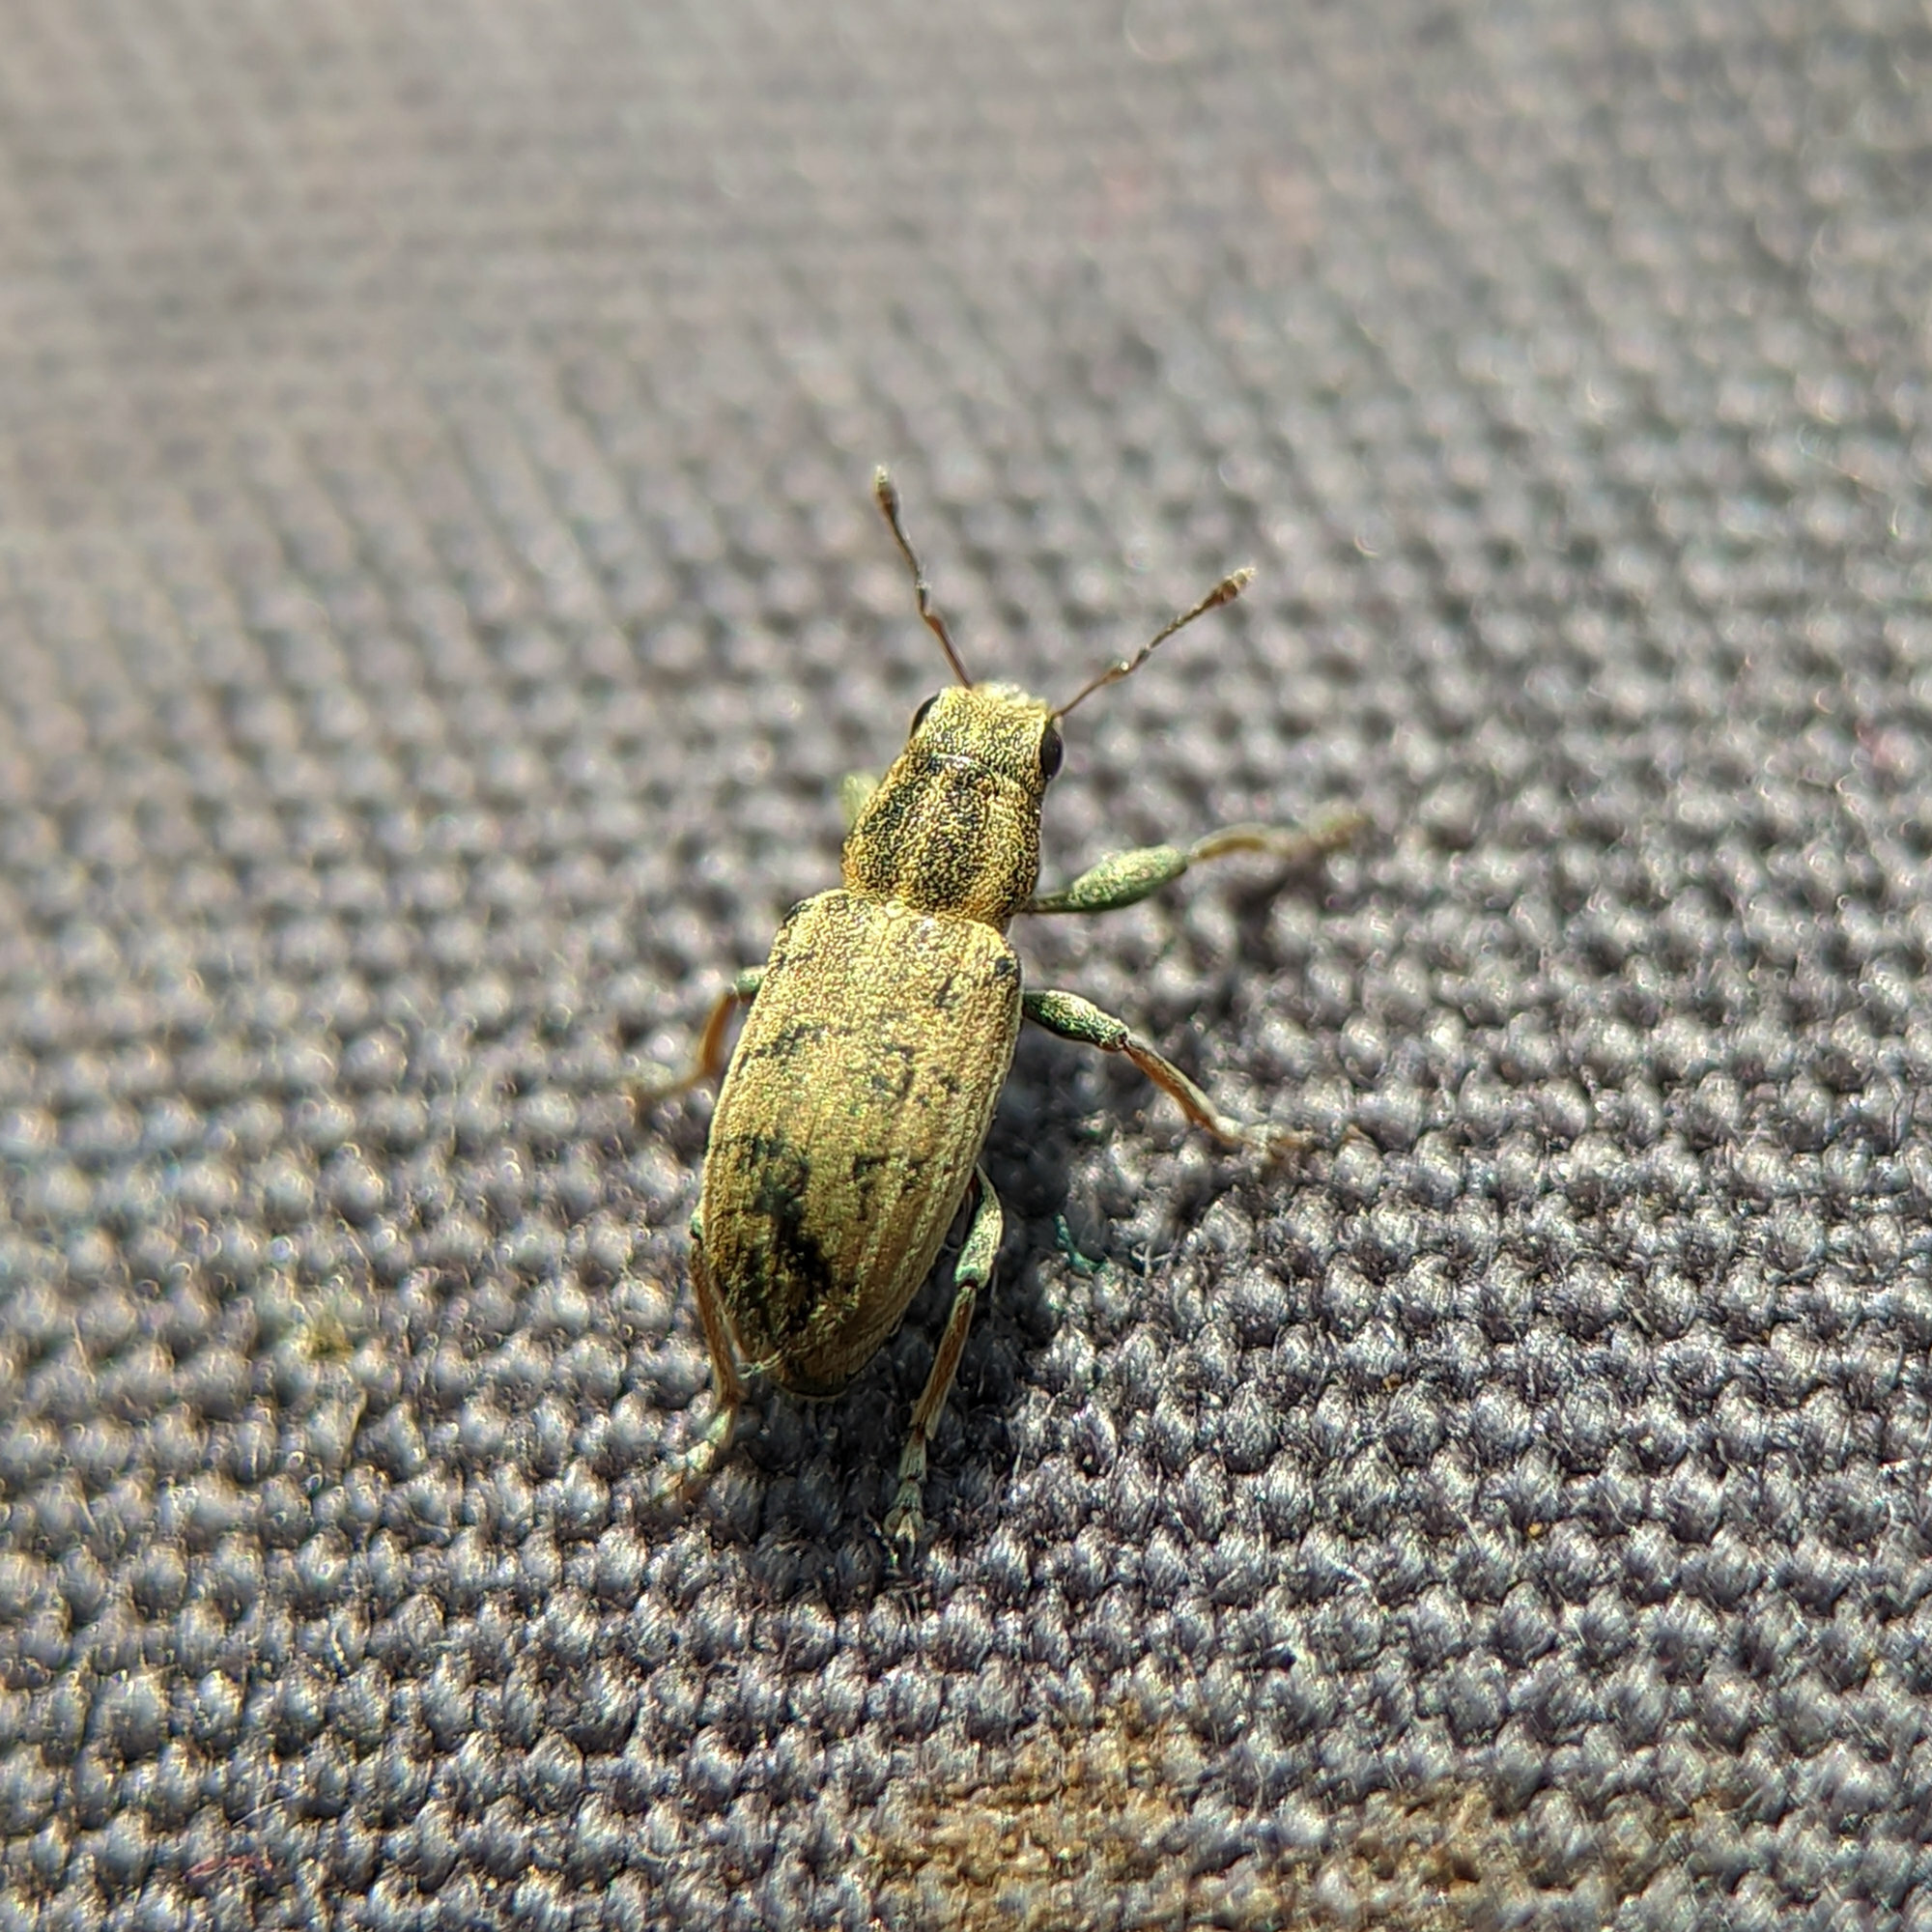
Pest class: pea_leaf_weevil